History of East Texas State University

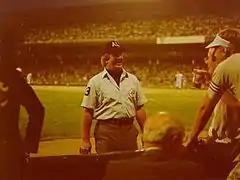
Durwood Merrill in 1980

Another wave of new construction on campus occurred during McDowell's tenure, which witnessed the construction of a Creative Arts Village in 1975, a new Department of Agriculture building and a Performing Arts Center in 1976, and a new print shop in 1979. Numerous other buildings were remodeled or expanded, including the president's home (in 1972) as well as Binnion Hall, Henderson Hall, and Mayo Hall. In the June 1974 issue of "Texas Monthly", Richard West lamented the $90,000–100,000 cost to the state incurred by the remodeling of the president's home. He referred to the house, which featured a new elevator, an expanded dining room, and a solarium, as a "bush-league Bauer House", in reference to the $923,315 residence of University of Texas System Chancellor Charles LeMaistre.